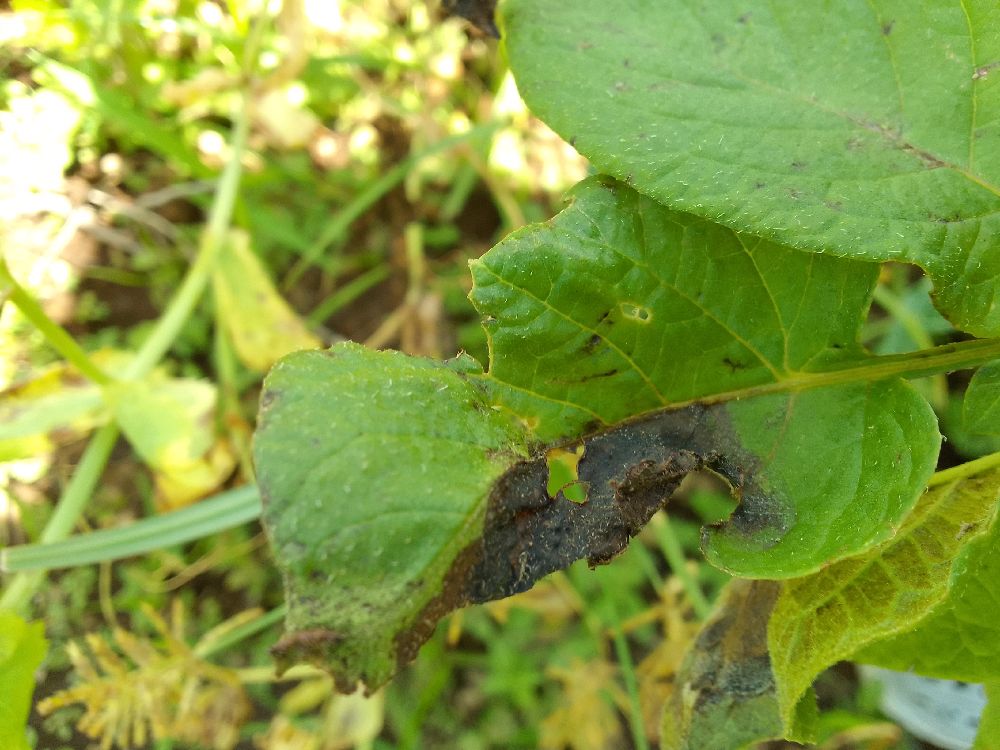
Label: Late blight